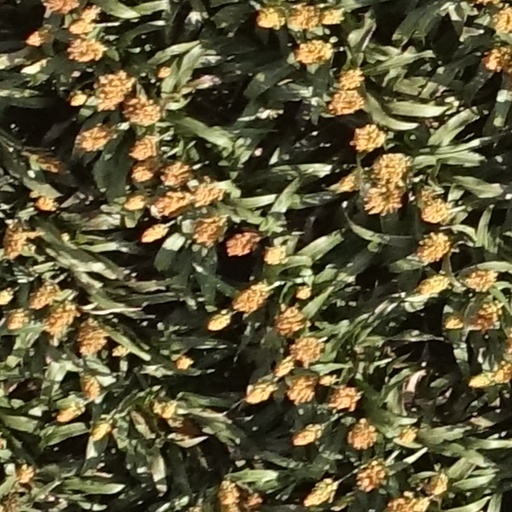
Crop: sorghum